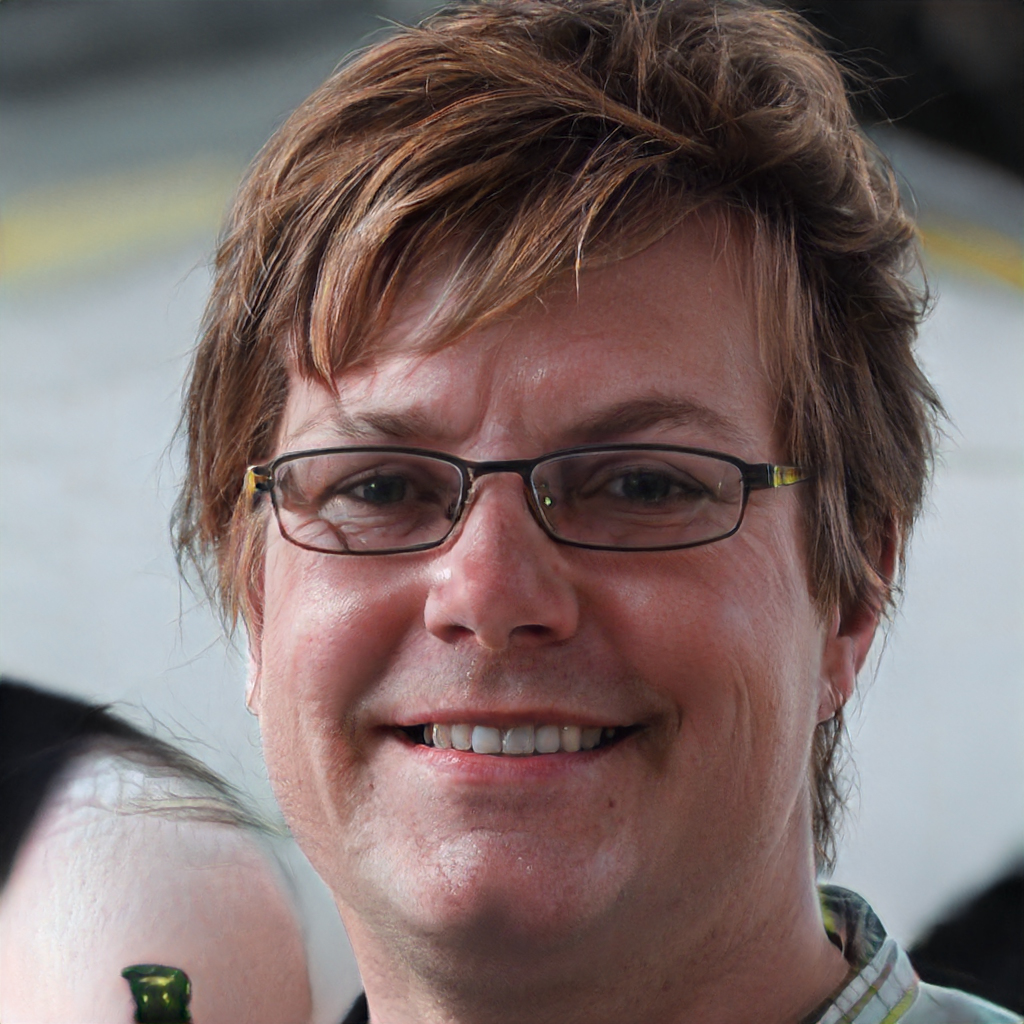
Portrait style: Real Portrait